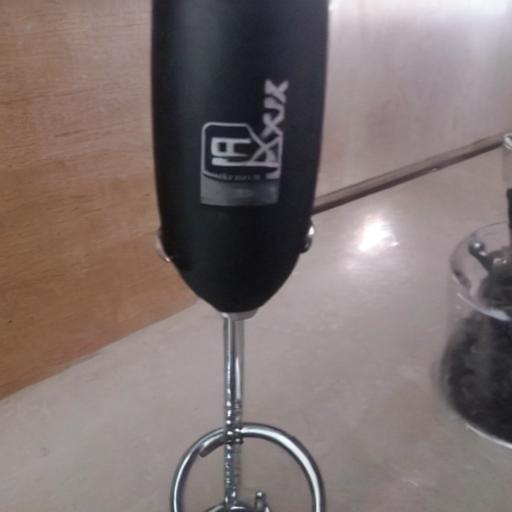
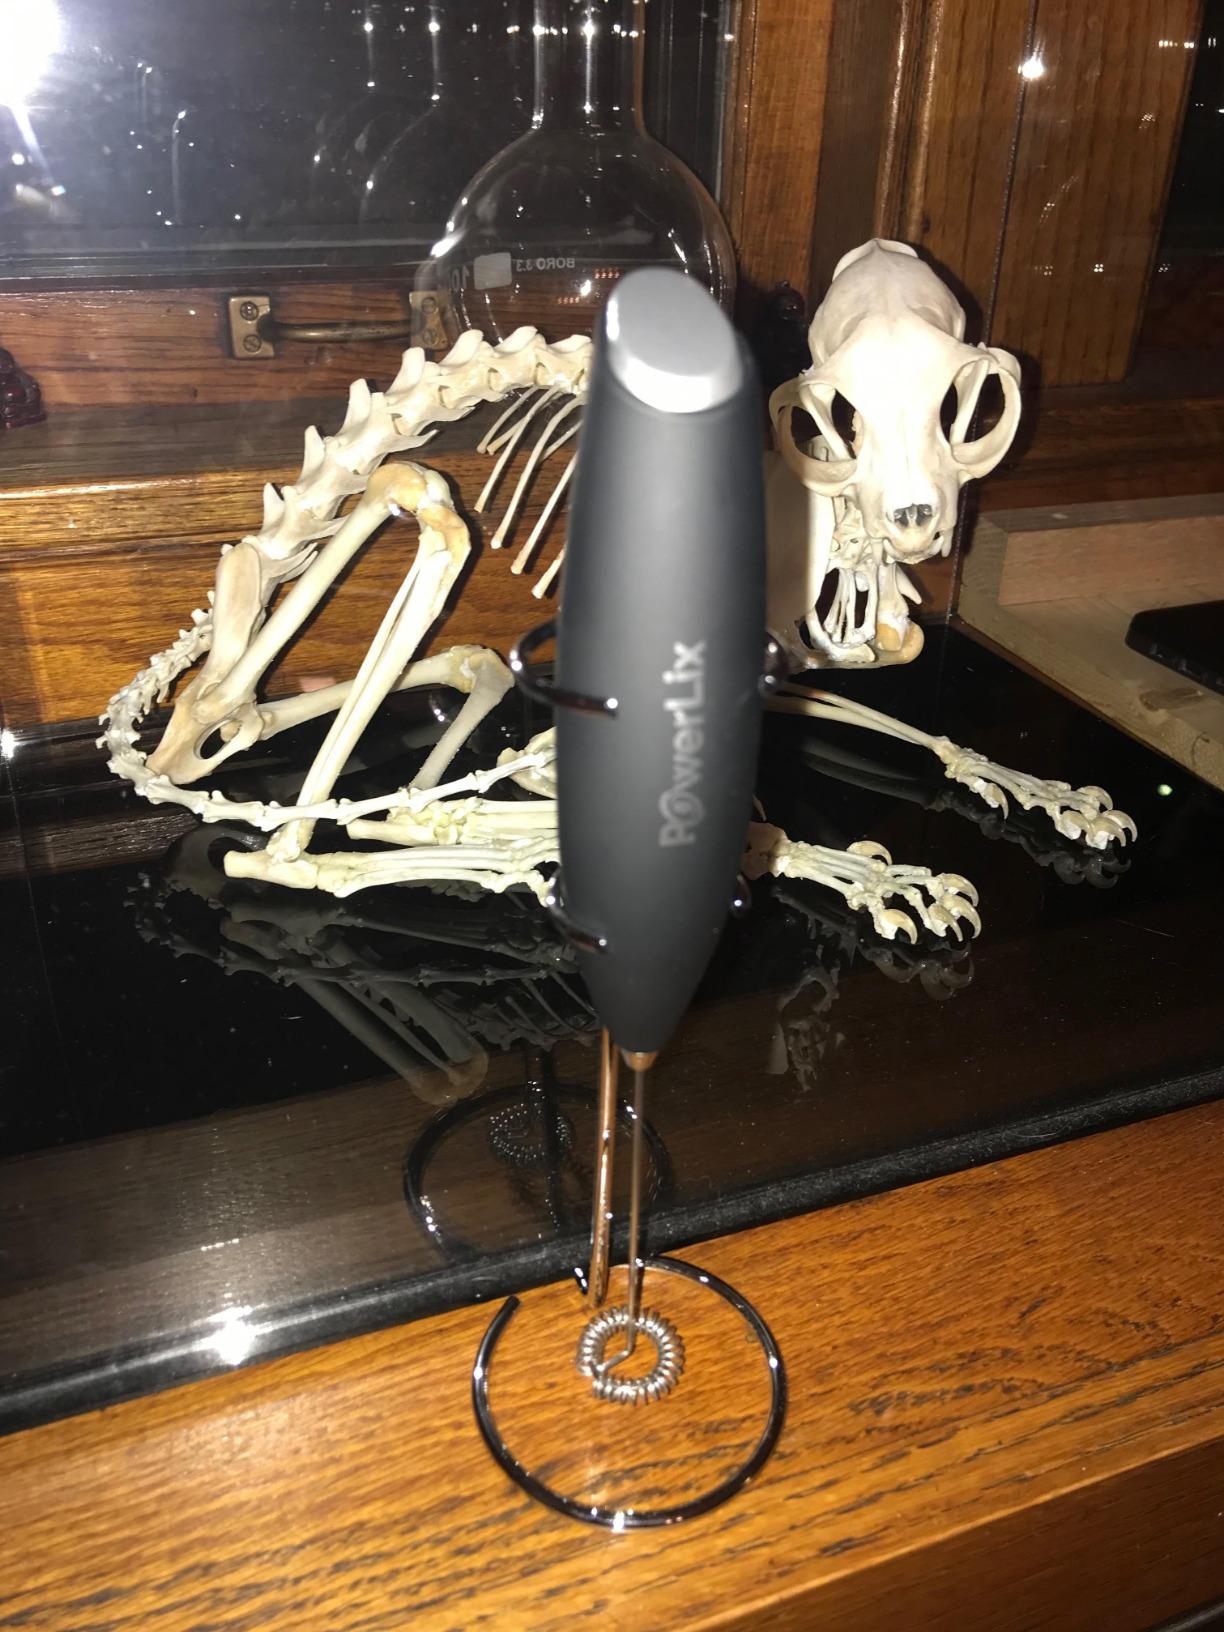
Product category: items_mixer
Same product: no